Mount Everest

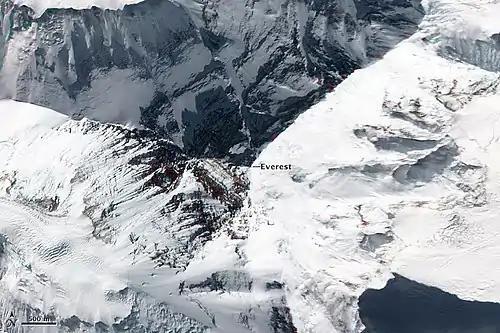
Top down view showing the location of the summit, and its three main faces/sides

By the end of the 2010, there had been 5,104 summits by about 3,142 individuals, with 77 per cent accomplished since 2000. The summit was achieved in 7 of the 22 years from 1953 to 1974 and not missed between 1975-2014. An illustration of the explosion of popularity is provided by the number of daily ascents. Analysis of the 1996 Mount Everest disaster shows part of the blame was on the bottleneck caused by a large number of climbers (33 to 36) attempting to summit on the same day; this was unusually high at the time. By comparison, on 23 May 2010, the summit was reached by 169 climbers – more summits in a single day than in the 31 years from the first successful summit in 1953 to 1983. Nearly all attempts at the summit are done using one of two main routes. In 2005–07, more than half elected to use the more challenging, but cheaper northeast route. In 2008, the northeast route was closed by the Chinese government for the season, and the only people able to summit from the north that year were athletes carrying the Olympic torch for the 2008 Summer Olympics. The route was closed to foreigners in 2009 in the run-up to the 50th anniversary of the Dalai Lama's exile. These closures led to declining interest in the north route, and in 2010, two-thirds summitted from the south.